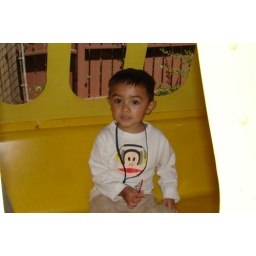
Let's ride in this yellow train car next. 08/28/10